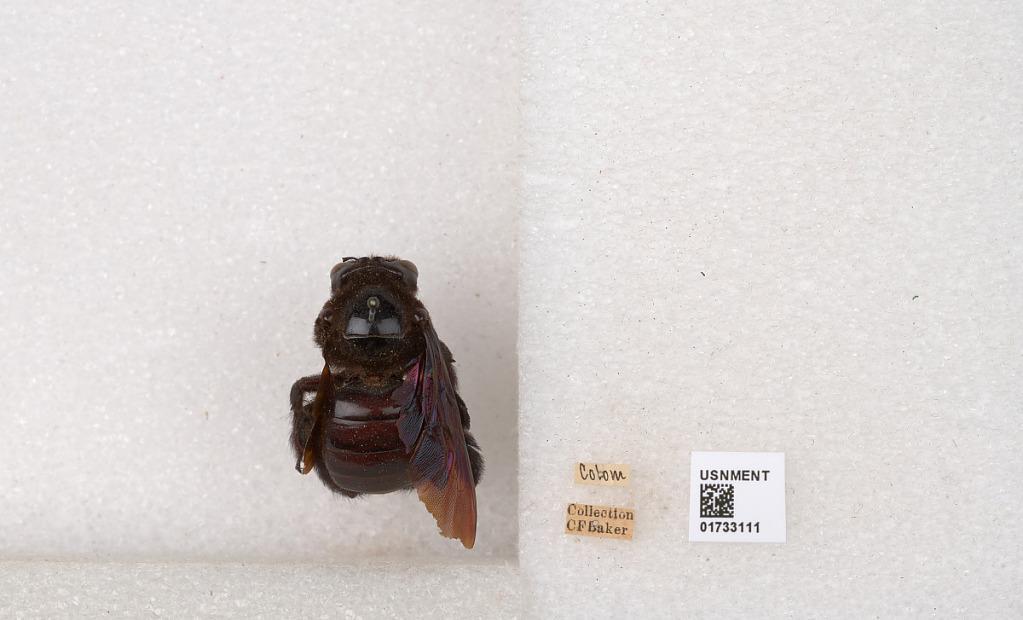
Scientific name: Xylocopa (Neoxylocopa) frontalis (Olivier)
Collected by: C. Baker
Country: Indonesia
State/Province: West Java
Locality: Colom